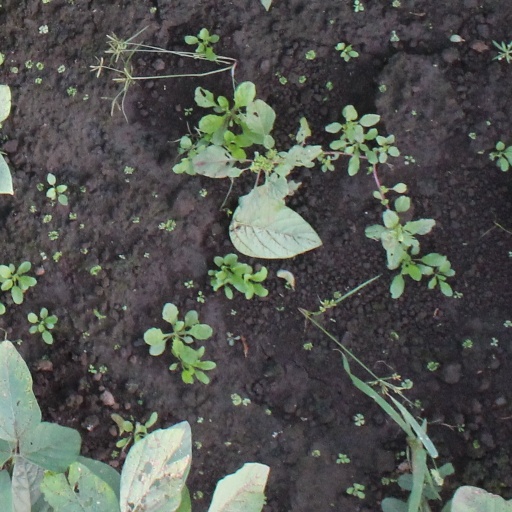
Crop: soybean